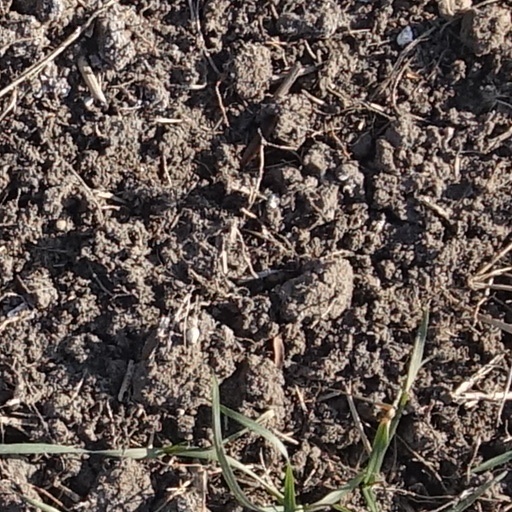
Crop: wheat